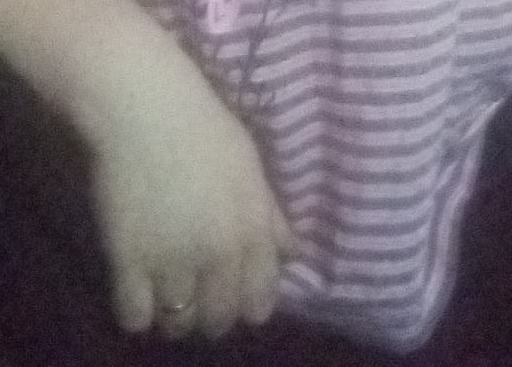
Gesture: no_gesture